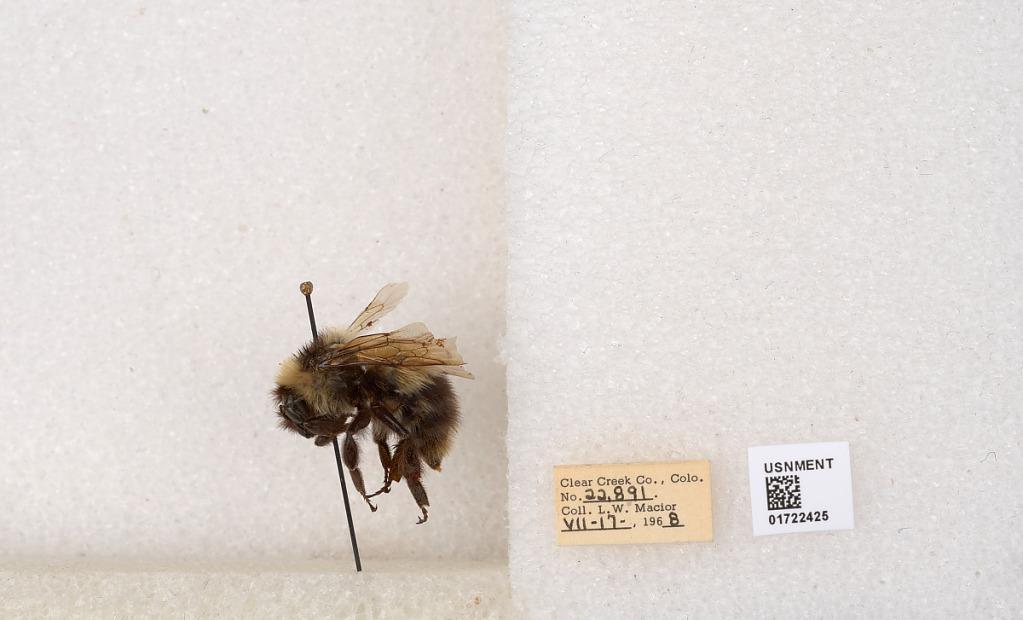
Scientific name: Bombus kirbyellus
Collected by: L. Macior
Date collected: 1968-7-17
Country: United States
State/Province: Colorado
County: Clear Creek
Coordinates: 39.6891, -105.644